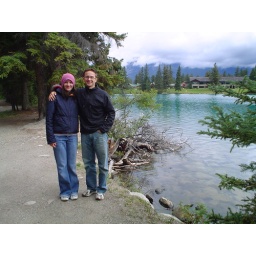
walking around the lake near Jasper Park Lodge